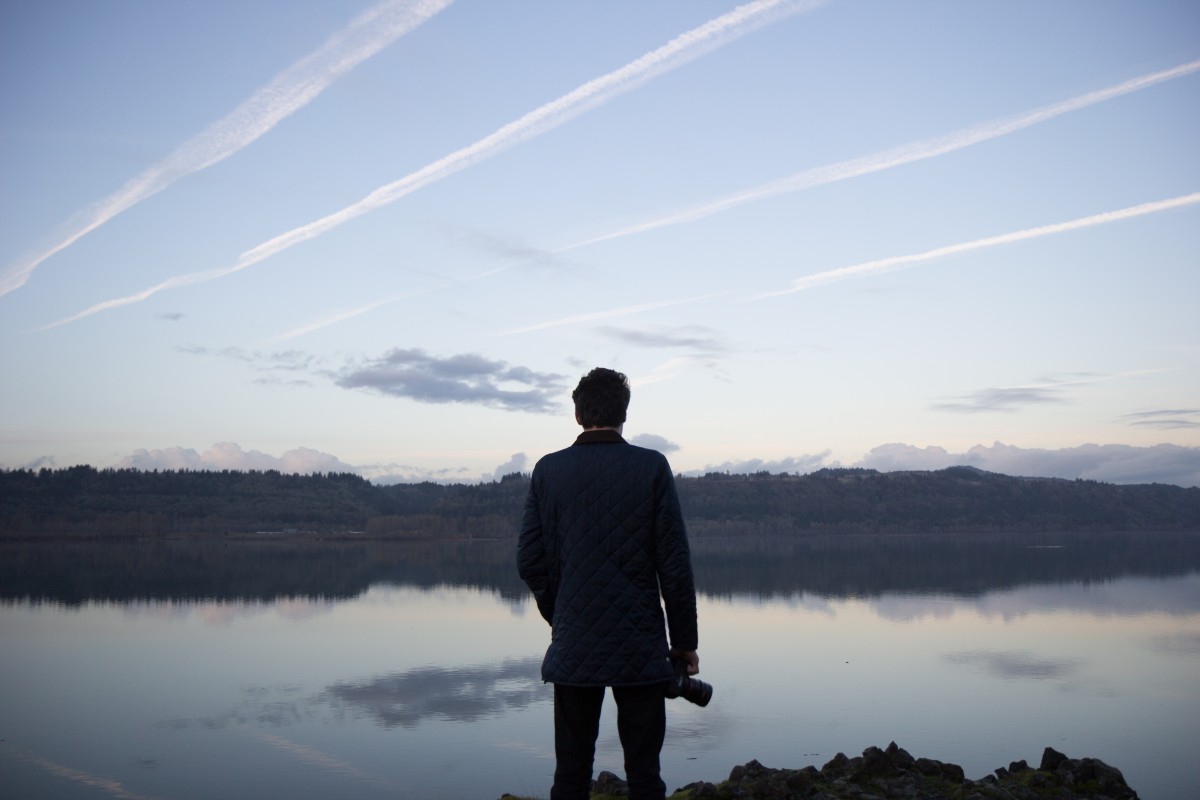
Tags: landscape, sea, horizon, mountain, cloud, sky, sunset, camera, photographer, sunlight, morning, lake, dawn, dusk, evening, reflection